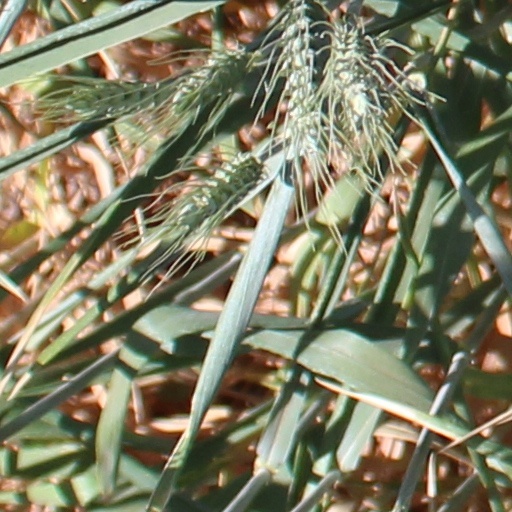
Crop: wheat